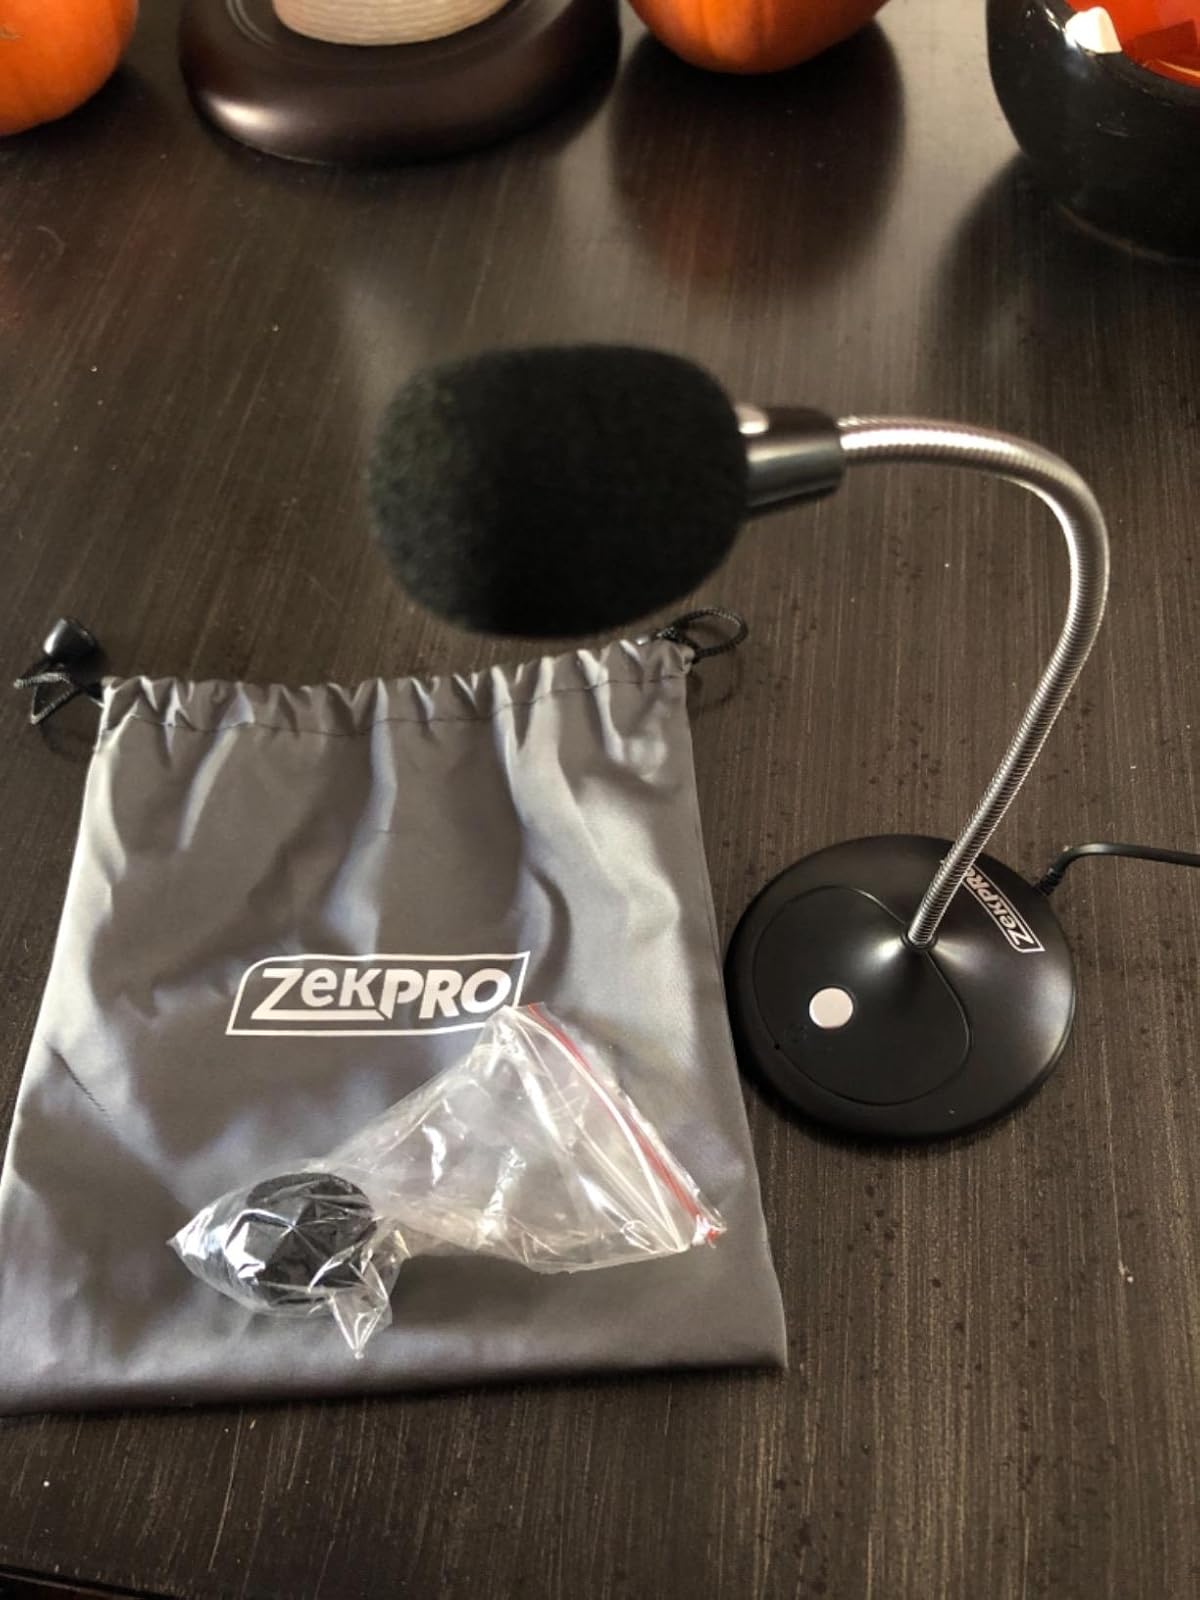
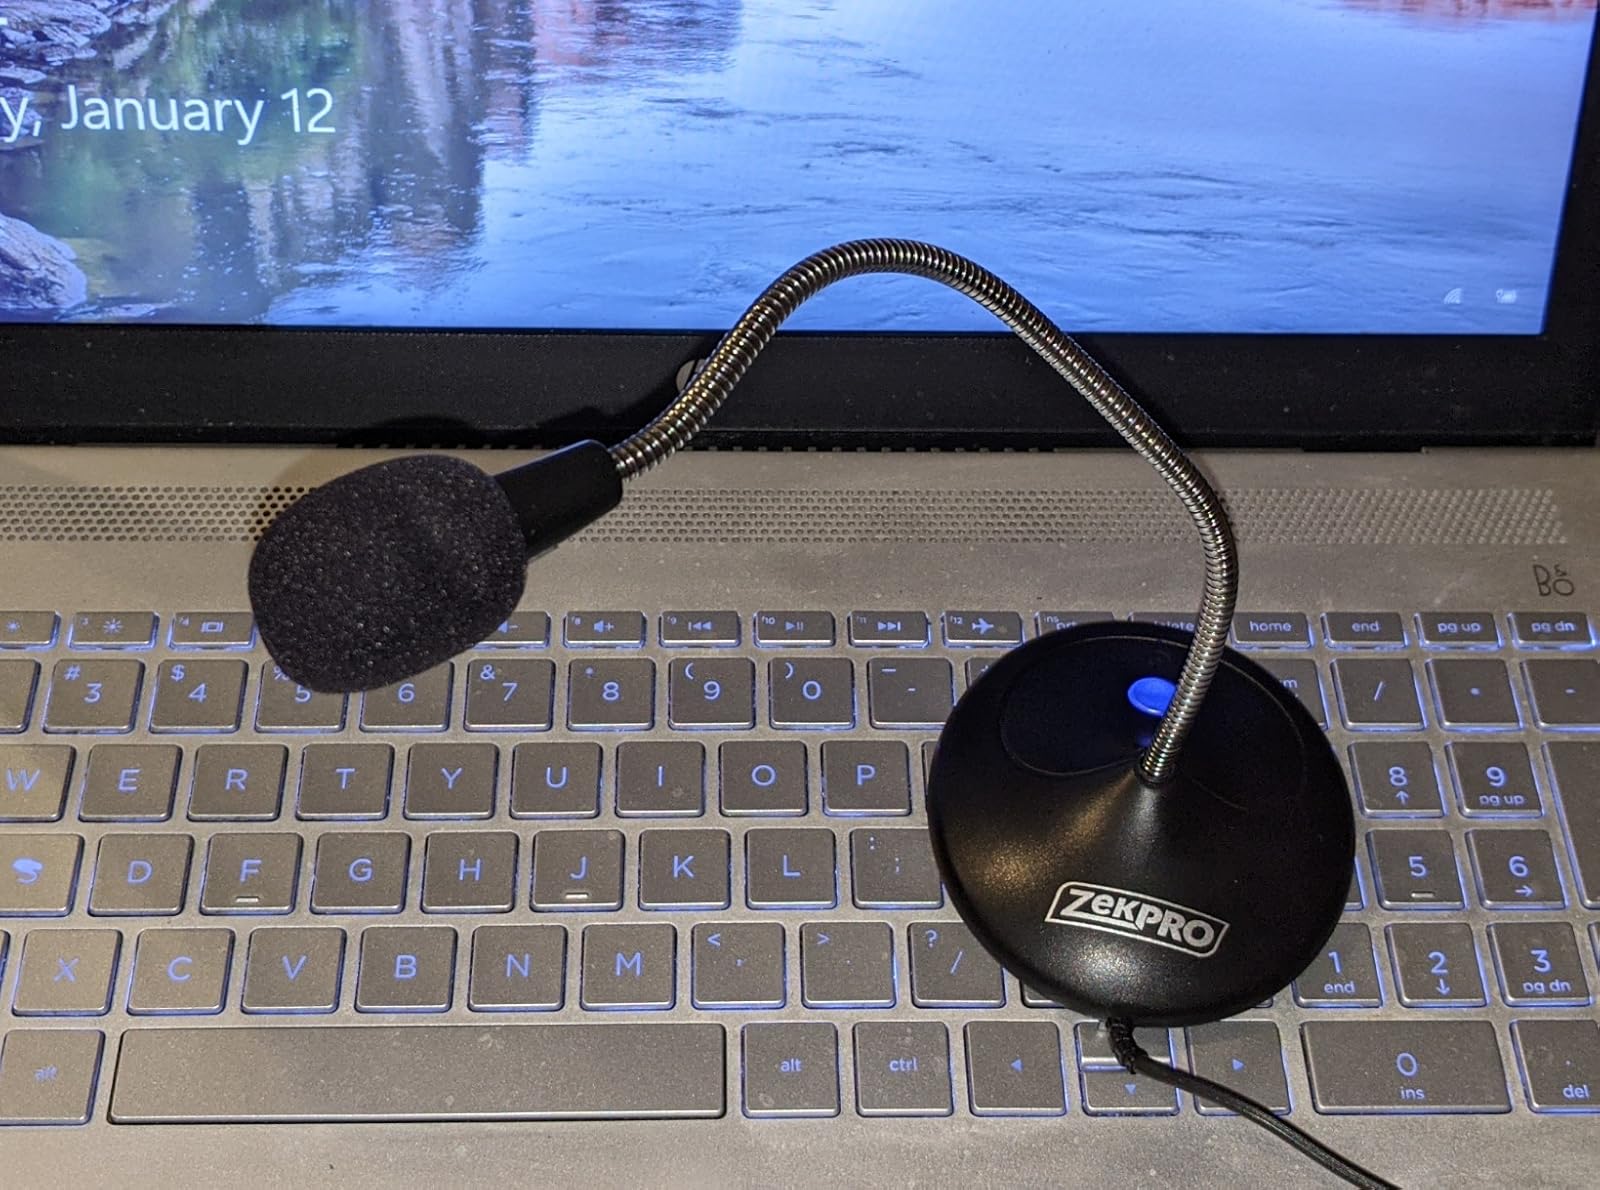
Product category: microphone
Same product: yes